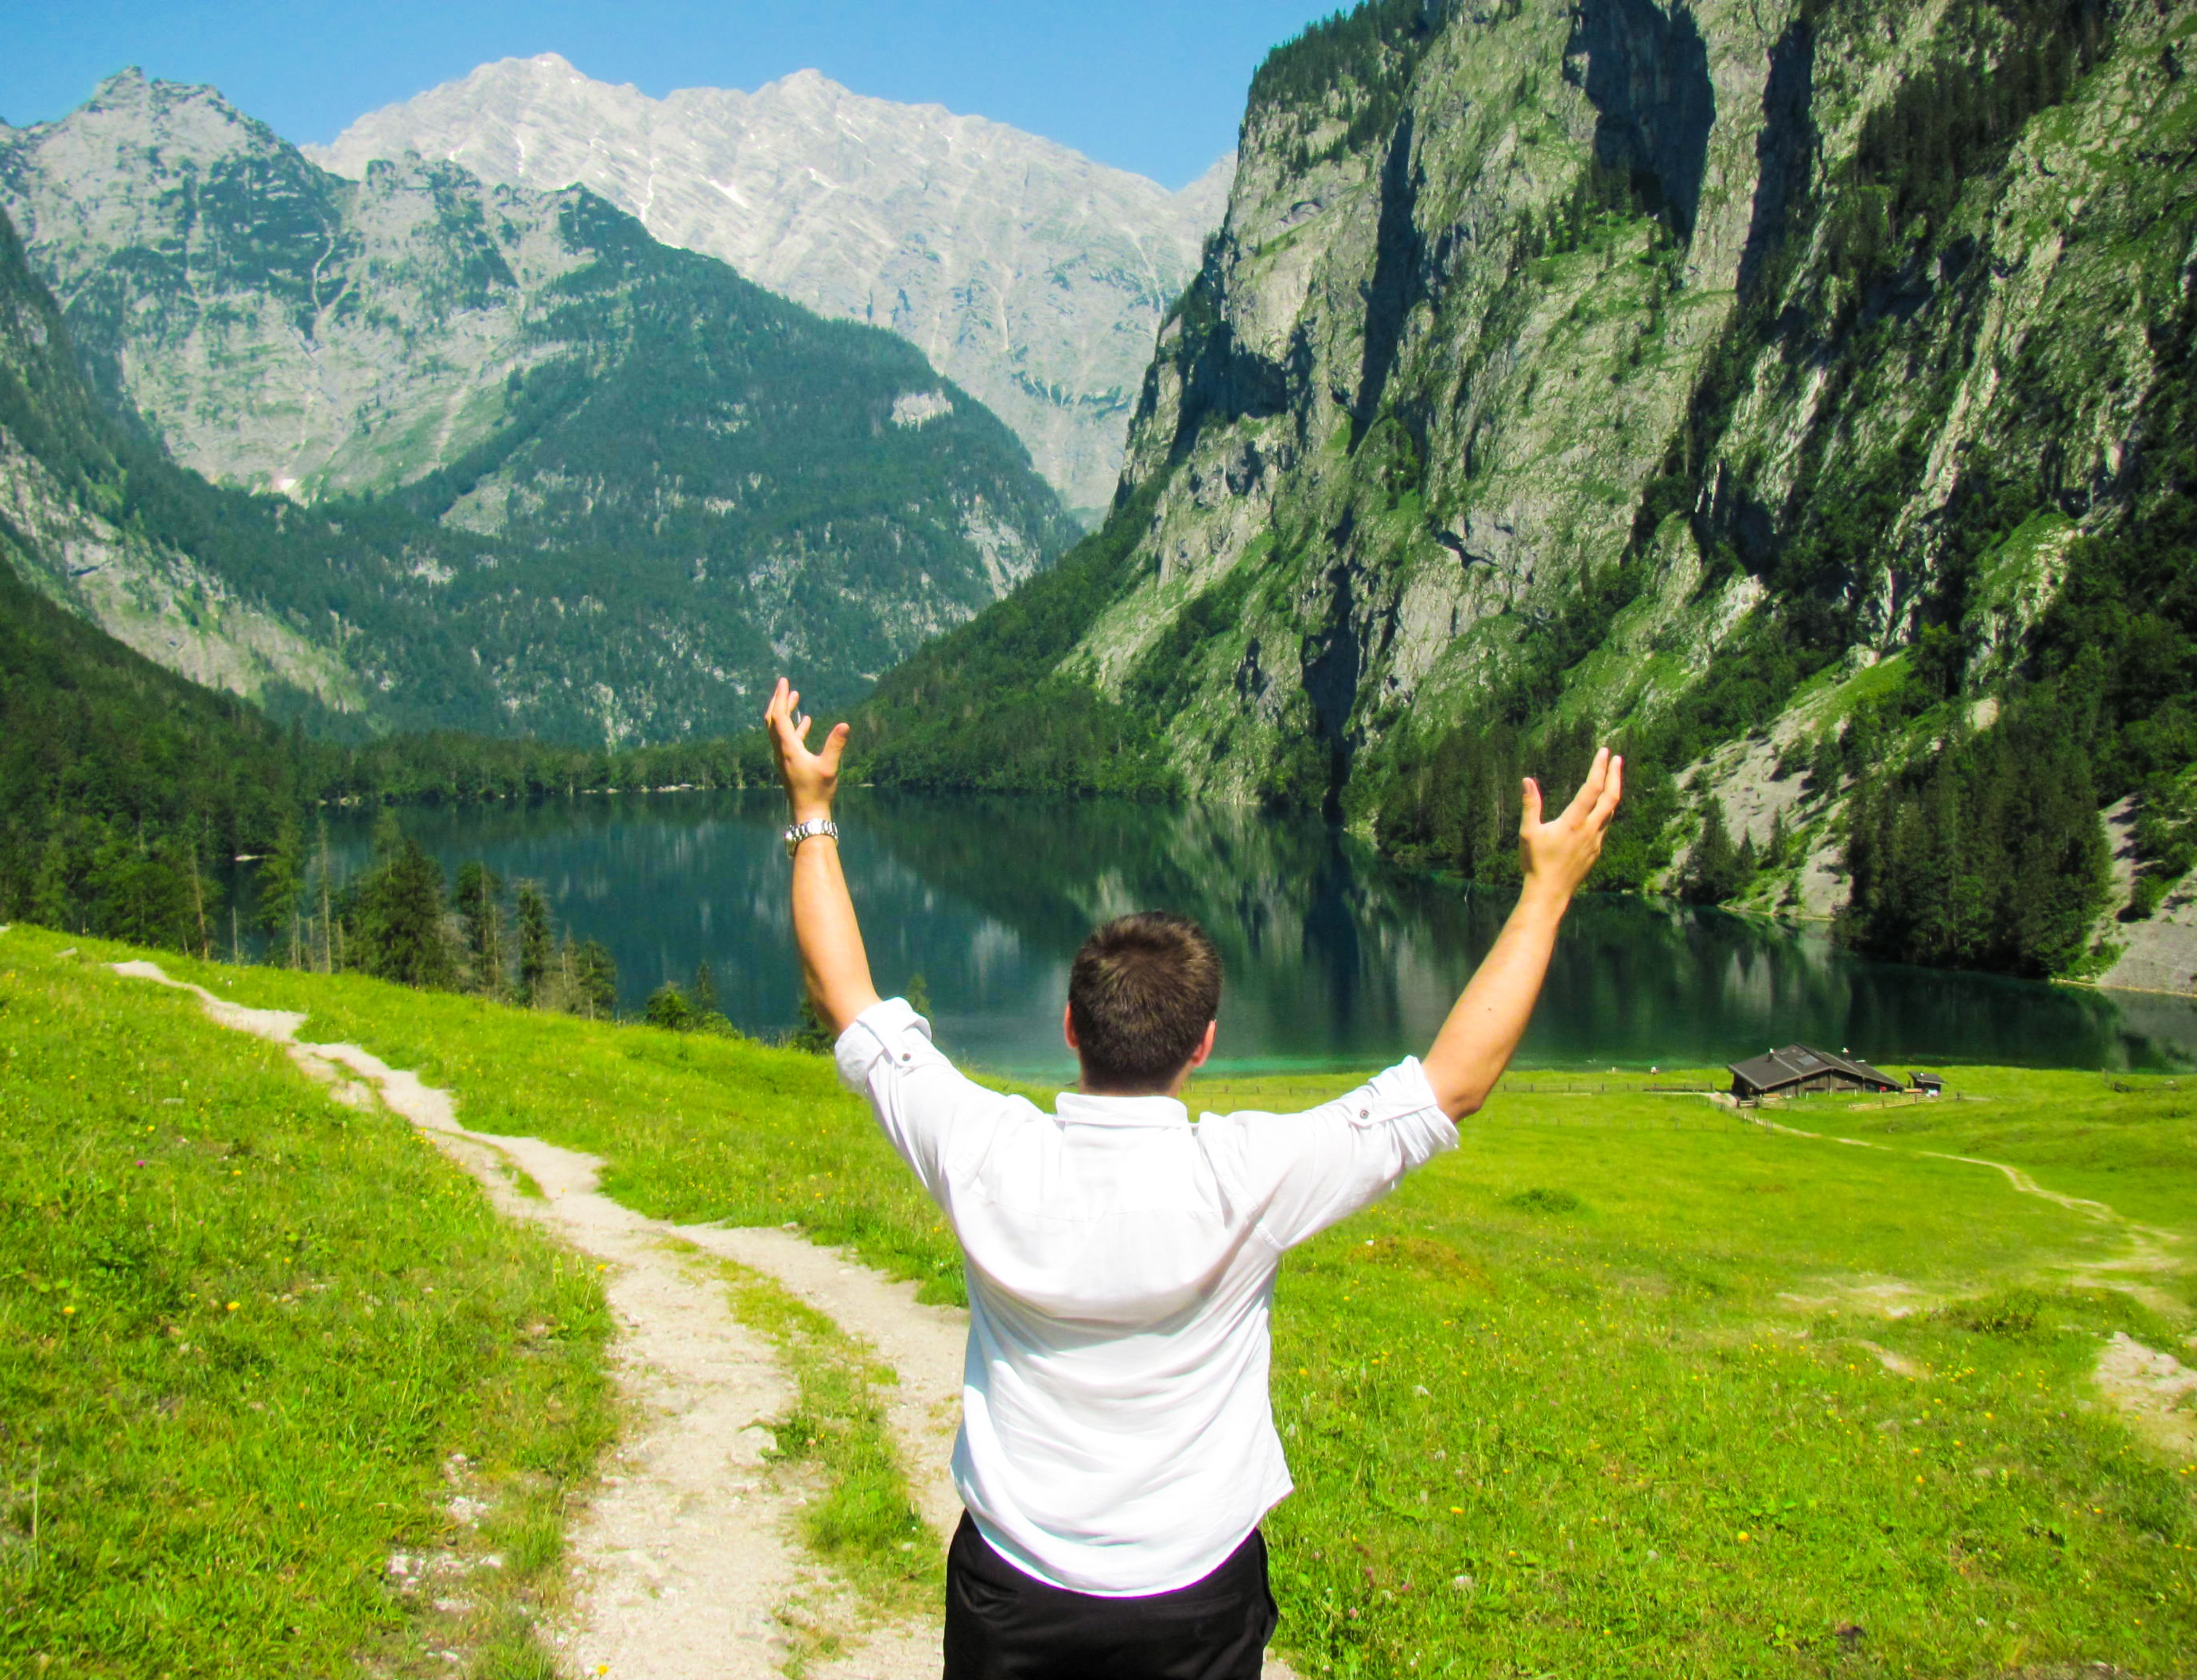
nature, mountain, meadow, mountain range, europe, extreme sport, tourism, sports, alps, germany, bavaria, berchtesgaden, wonderful, obersee, konigsee